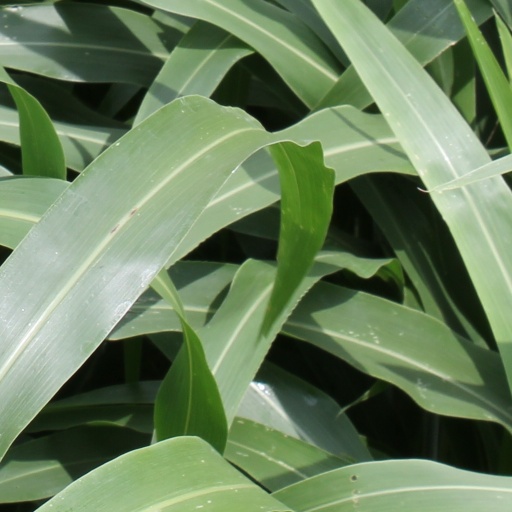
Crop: sorghum